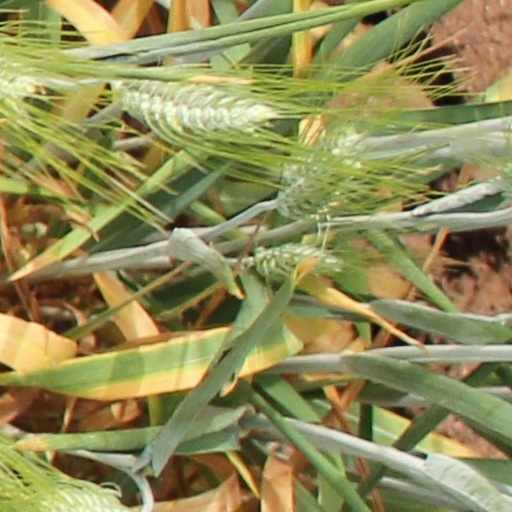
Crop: wheat